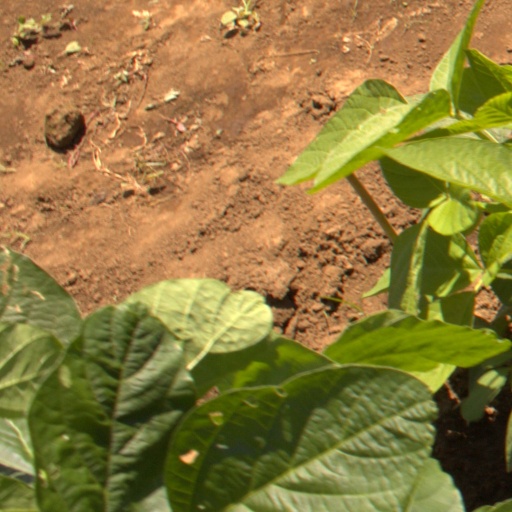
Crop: soybean